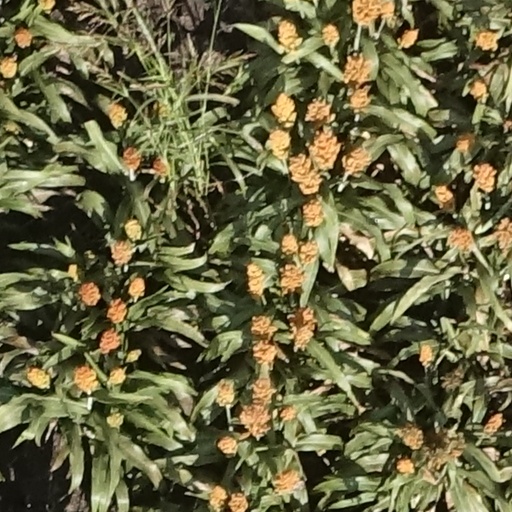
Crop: sorghum